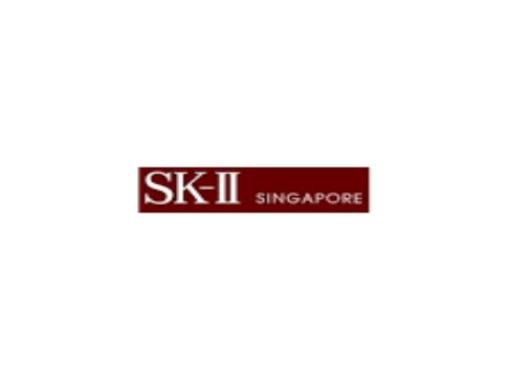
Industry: Necessities